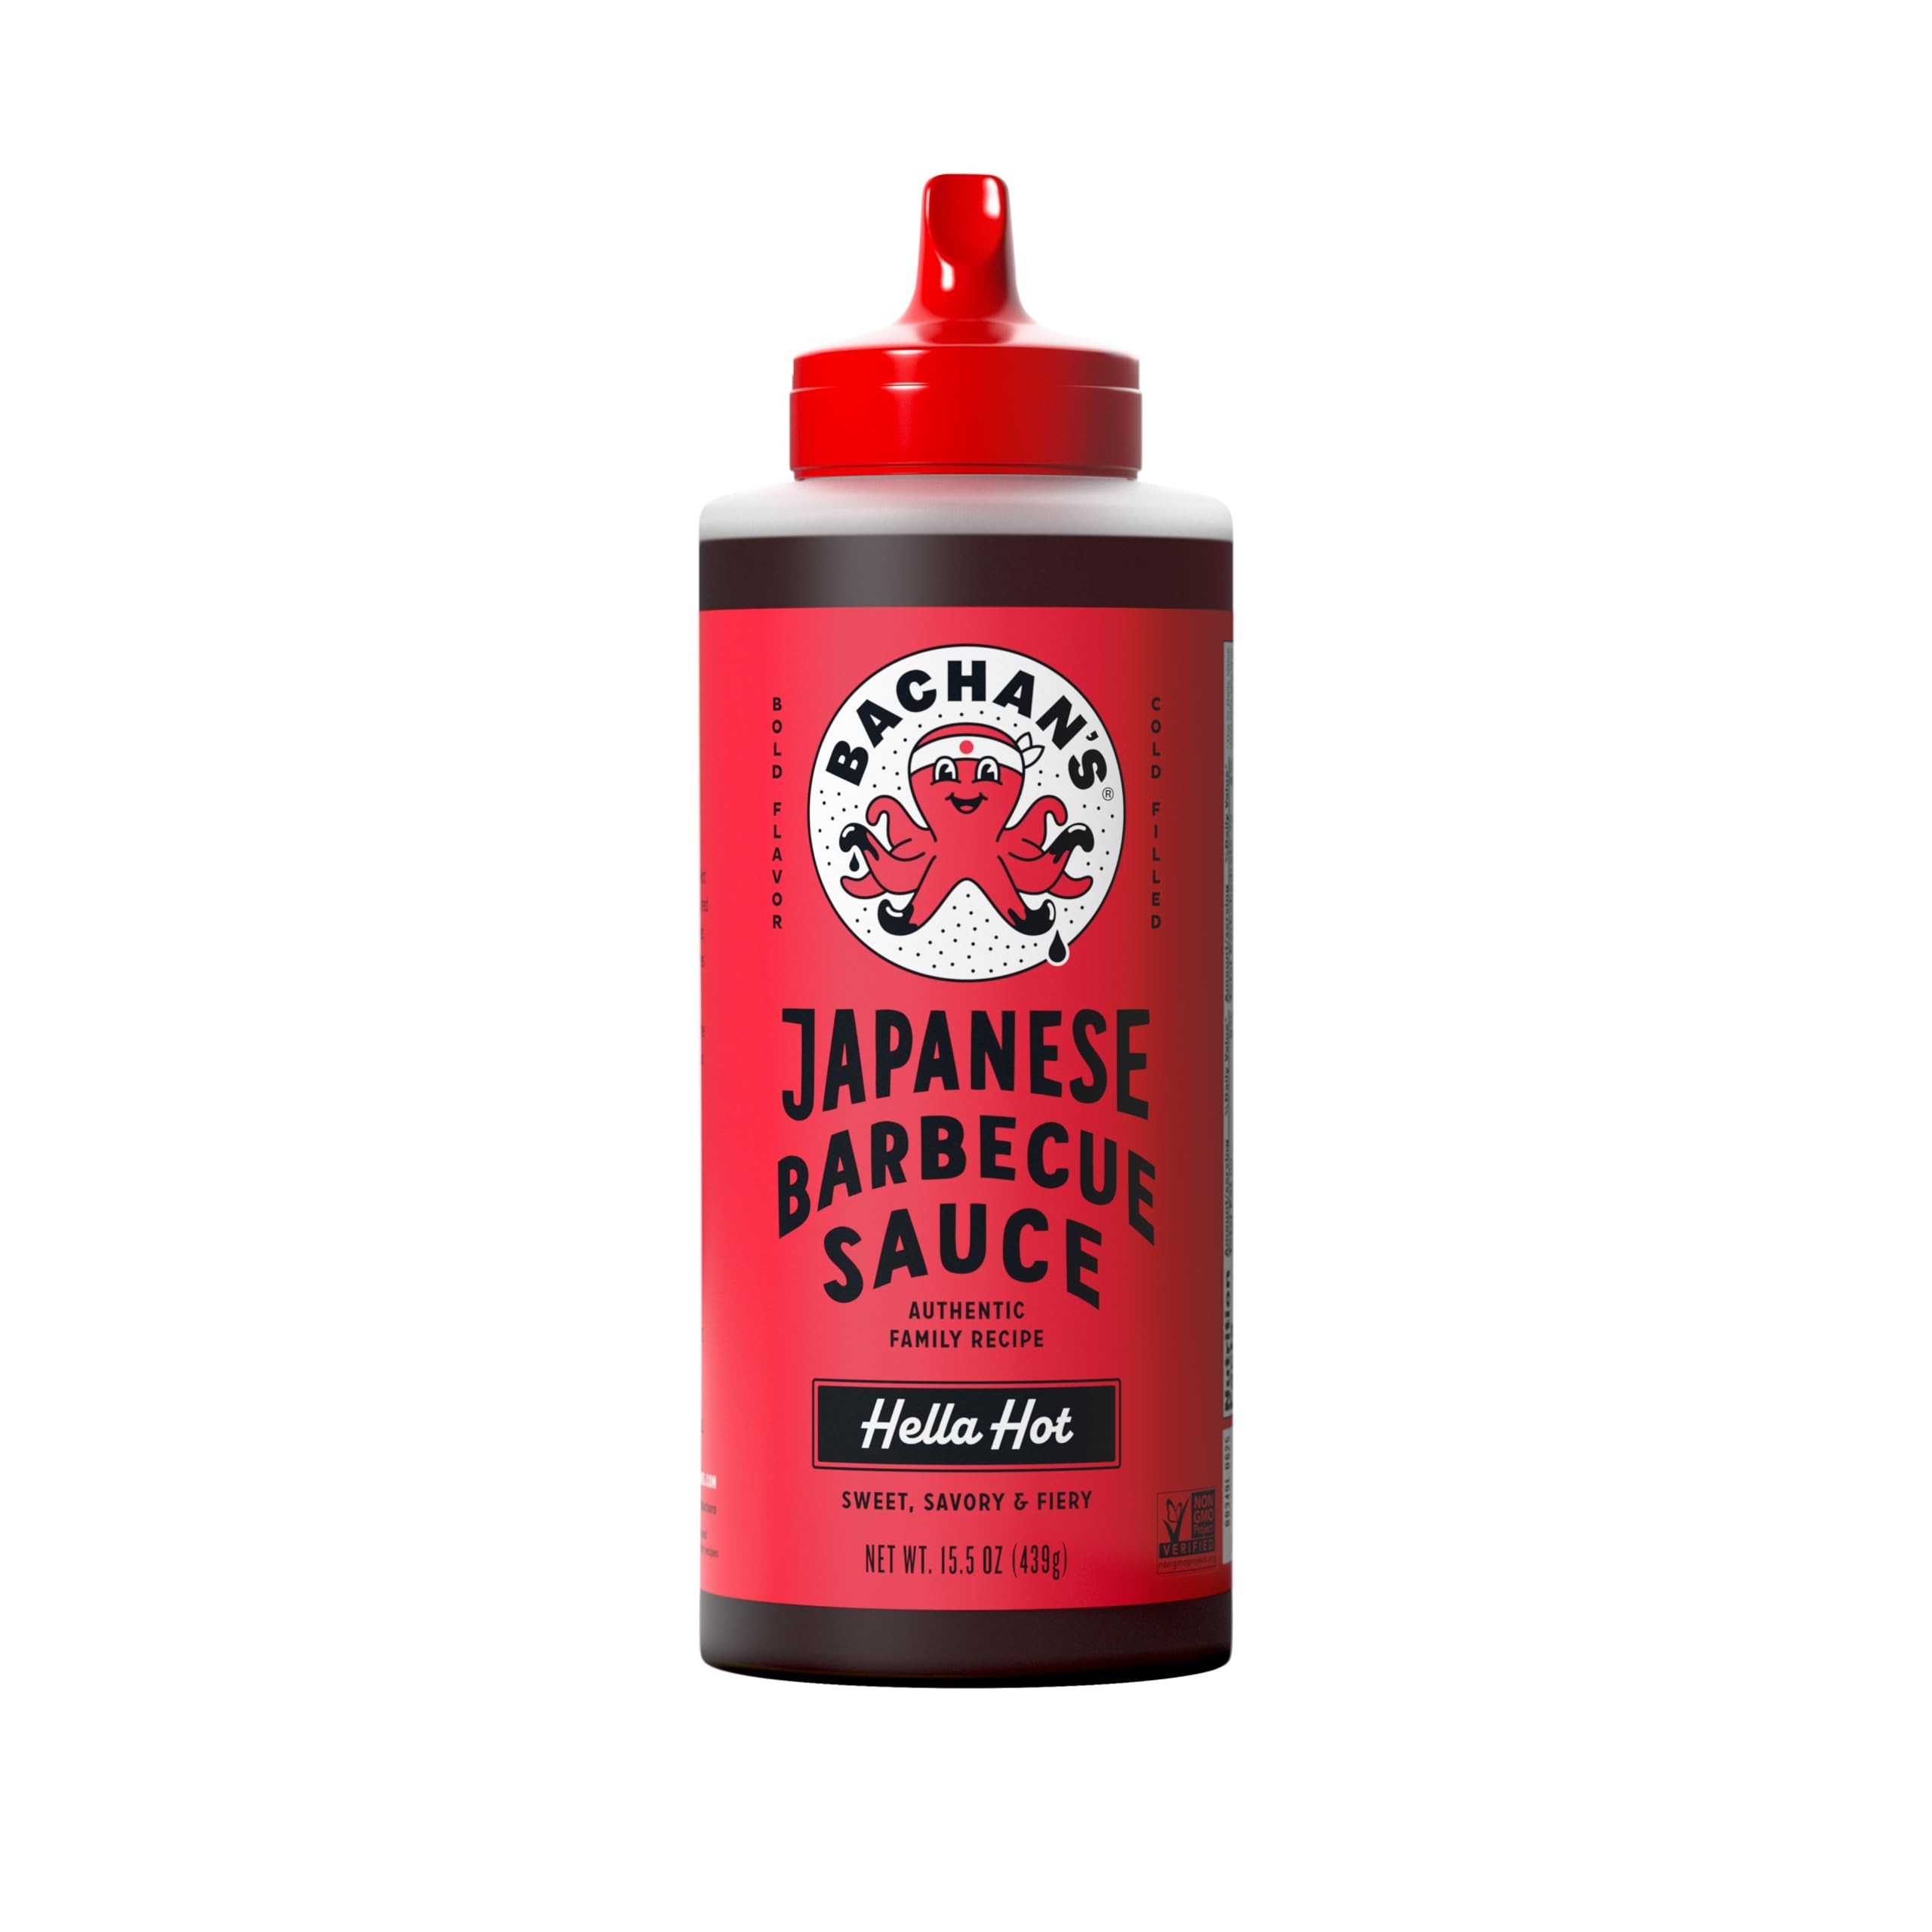
Item Name: Bachan's - Hella Hot Japanese Barbecue Sauce, 15.5 Oz, Small Batch, Non GMO, No Preservatives, Vegan and BPA free. Condiment for Wings, Chicken, Beef, Pork, Seafood, Noodle Recipes, and More
Bullet Point 1: 🥵 HELLA HOT FLAVOR: Some like it hot, and some like it hella hot. For those who identify with the latter, we made this Hella Hot Japanese Barbecue Sauce. A red-hot blend of red jalapeño and red habanero delivers a double hit of mouthwatering warmth that intensifies as you eat it.
Bullet Point 2: ❤️ OUR INGREDIENTS MATTER: Non-GMO Soy Sauce (Water, Soybeans, Wheat, Salt), Cane Sugar, Red Jalapeño Puree (Red Jalapeño Peppers, Salt, Vinegar), Red Habanero Puree (Red Habanero Peppers, Salt, Vinegar), Tomato Paste, Mirin (Water, Rice, Koji Seed, Sea Salt), Organic Ginger, Green Onion, Organic Rice Vinegar, Organic Garlic, Sea Salt, Organic Toasted Sesame Oil.
Bullet Point 3: 🥶 COLD-FILLED: To stay true to the original recipe, we cold-fill our sauce—which eliminates any need for additives, preservatives, or flavorings. Our crave-worthy flavor comes naturally from delicious, clean ingredients.
Bullet Point 4: 📦 SMALL BATCH: ​​Every time we make Bachan’s Japanese Barbecue Sauce it is produced in small batches, so that you only get the freshest of the fresh! Every batch is tasted at the kettle and approved by the Bachan’s Fam before it goes out.
Bullet Point 5: 🚫 PRESERVATIVE-FREE: We formulated our sauce to be shelf stable without the use of preservatives. We also don’t add any water to our sauce.
Product Description: Bachan’s Original Japanese Barbecue Sauce is everything. It’s teriyaki-ish. Umami-full. Rich, bold and so authentic, it should be notarized. It’s a deeply savory-sweet recipe of soy, mirin, ginger, garlic and green onion. It’s the one that started it all. The legend. The O.G. Our crave-worthy BBQ sauce flavor always comes from simple, clean ingredients. Let's eat! Itadakimasu!
Value: 17.0
Unit: Ounce

Price: 8.78